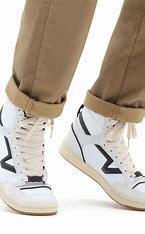
Brand: Vans
Model: Lowland Cc